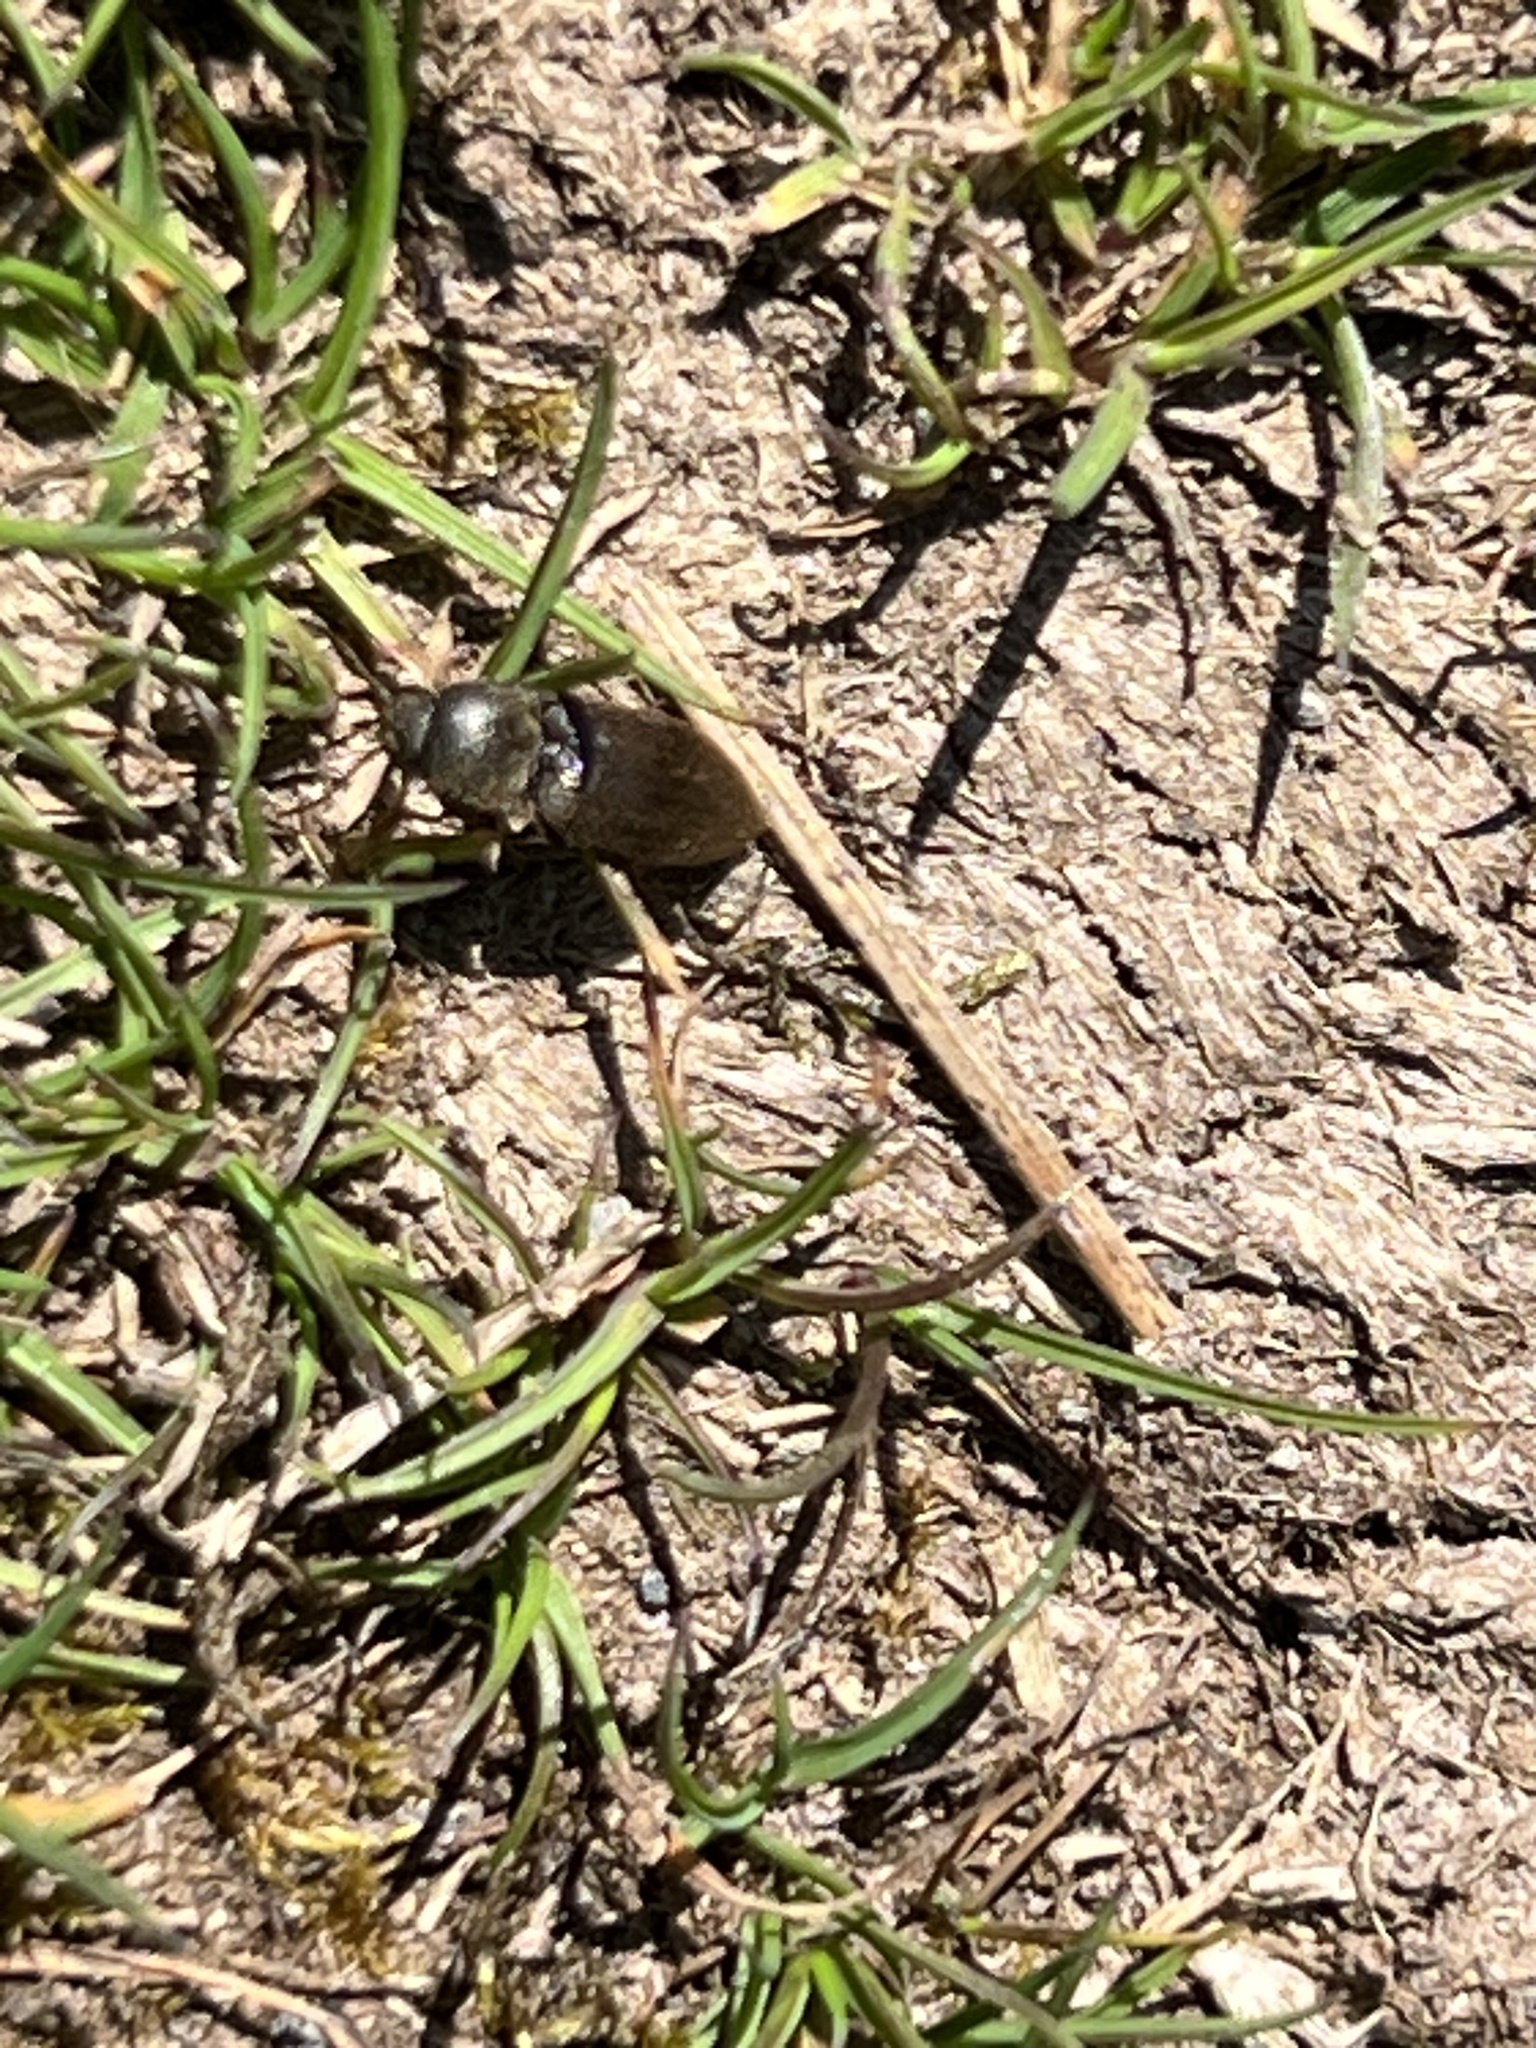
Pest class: clickbeetles_wireworms